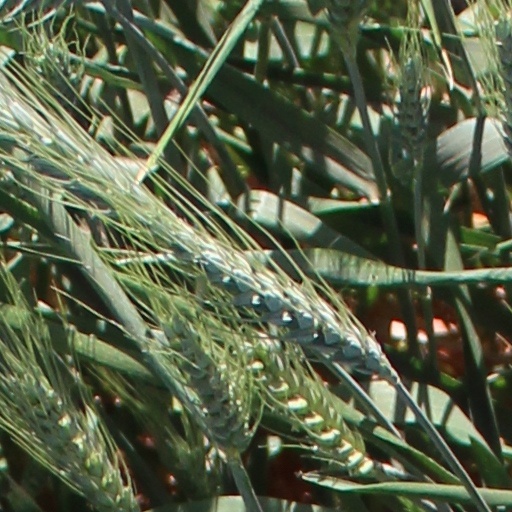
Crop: wheat